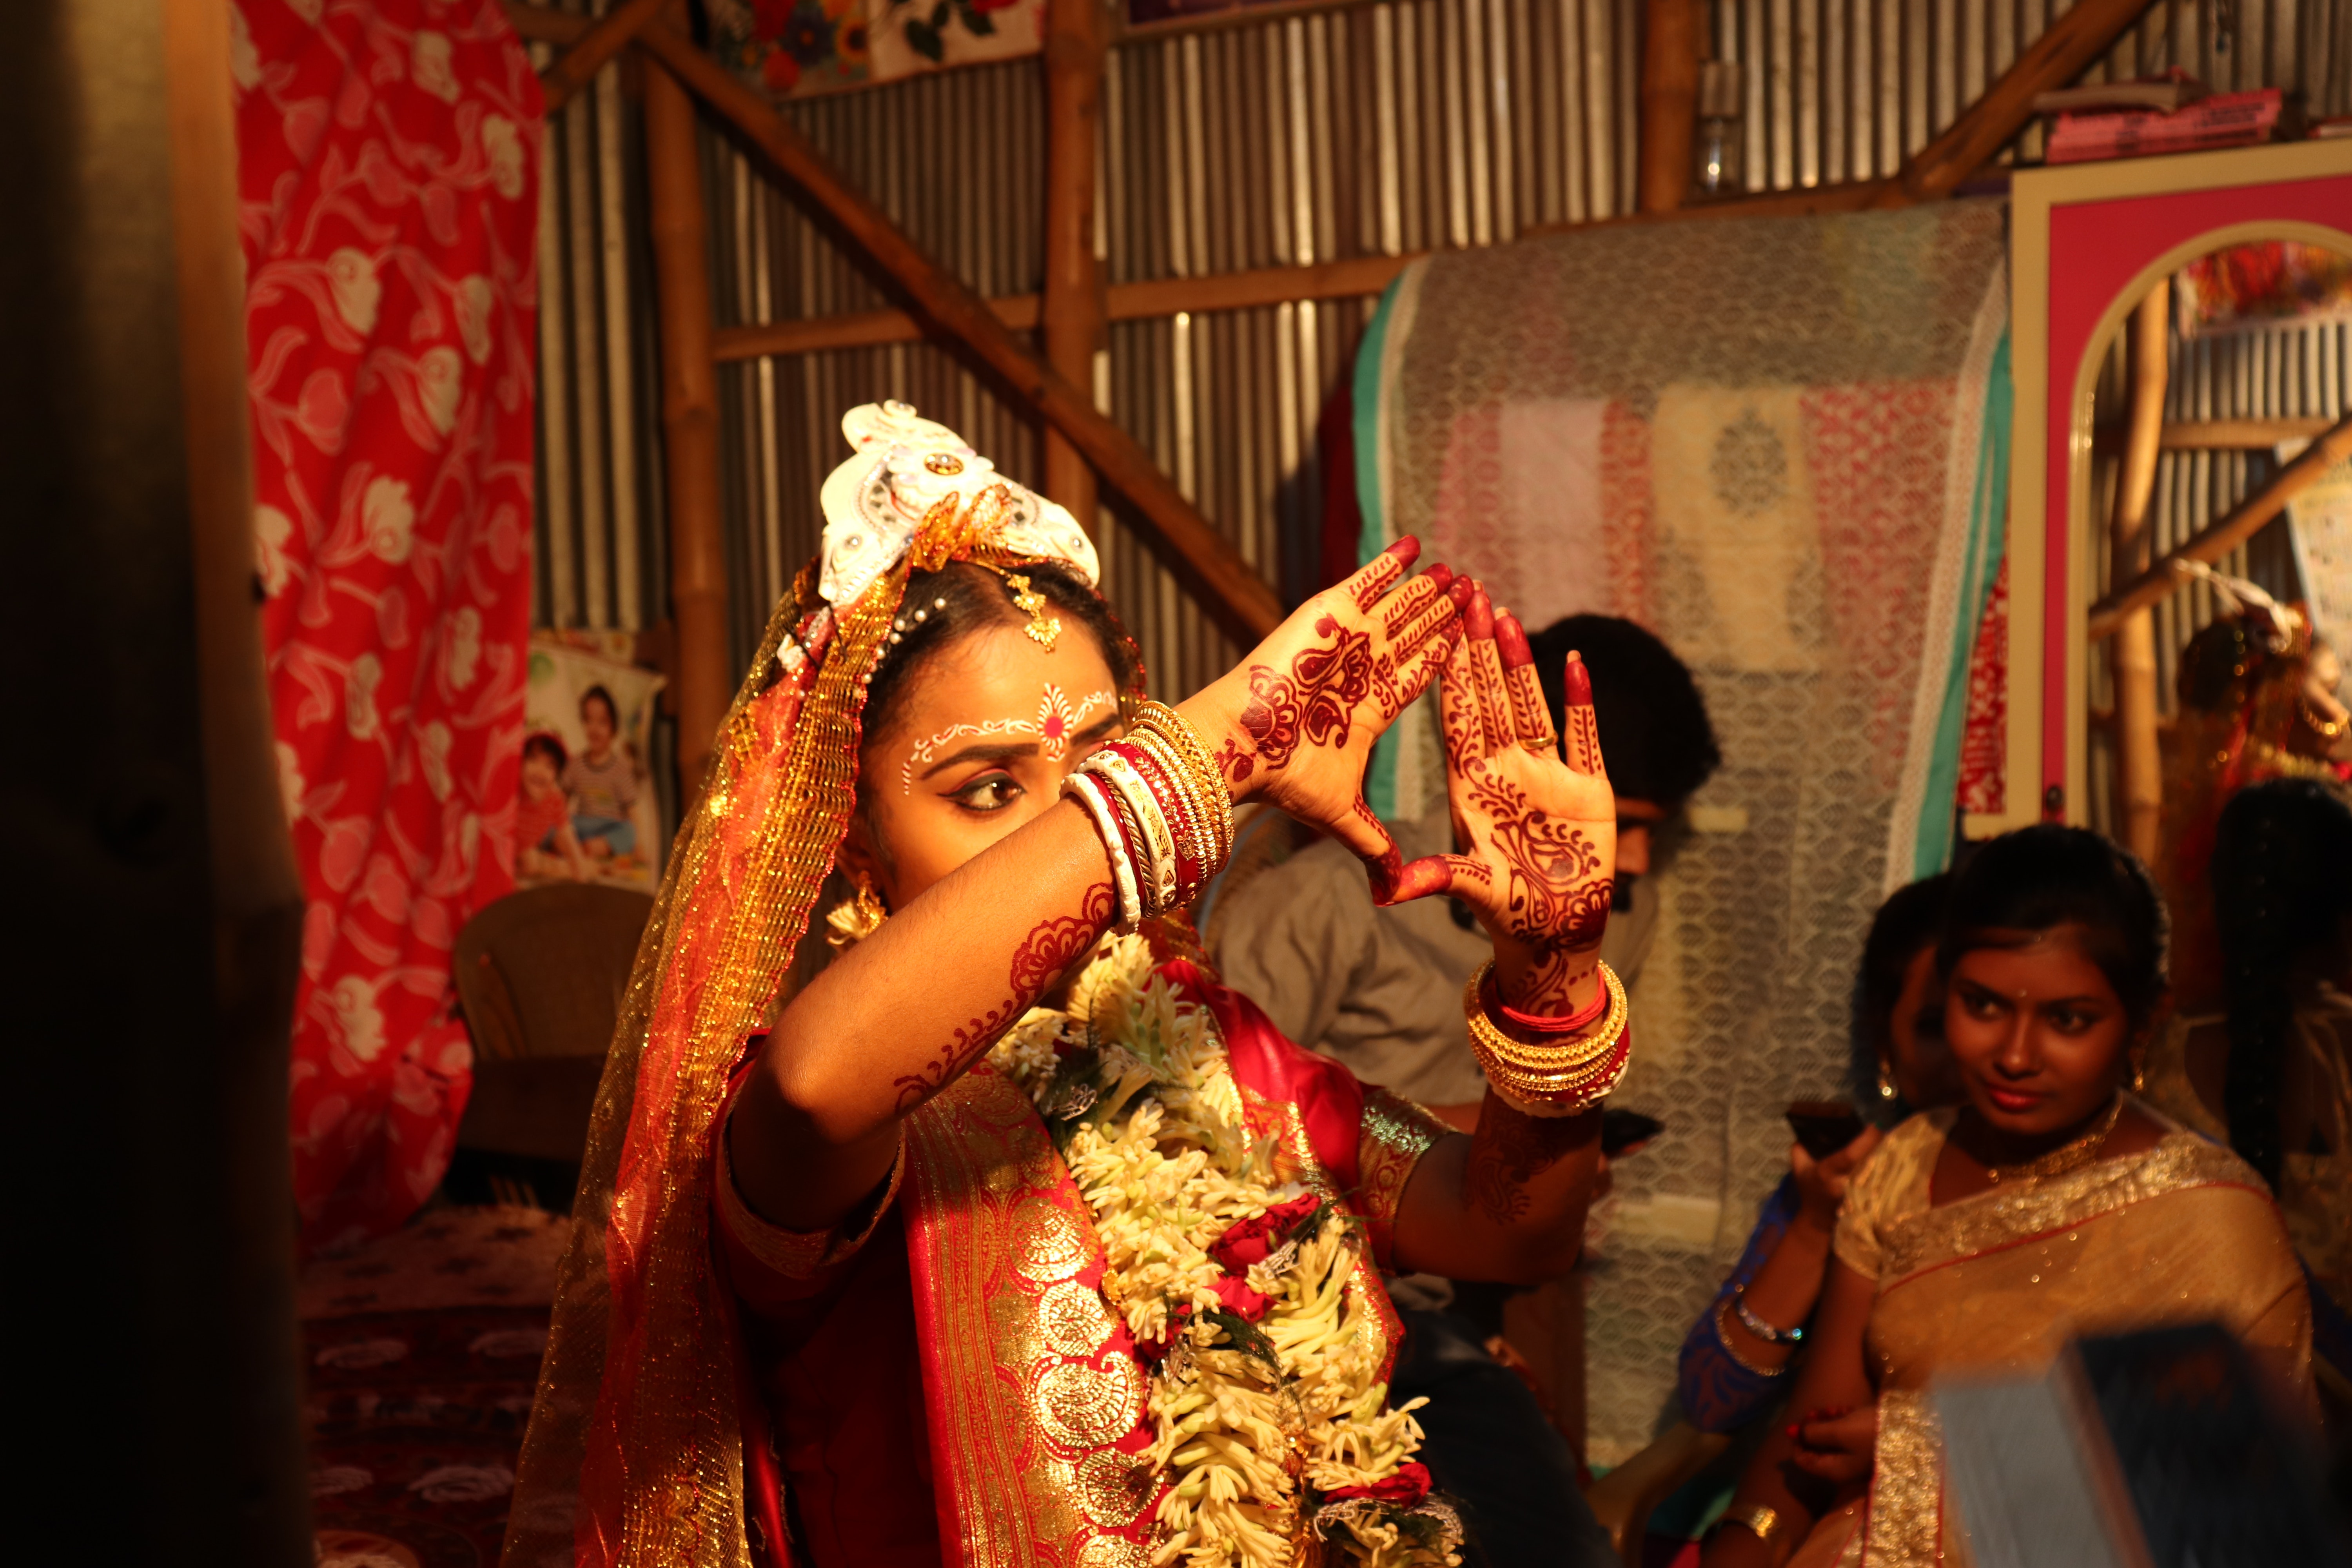
ritual, tradition, ceremony, event, design, temple, sari, marriage, mehndi